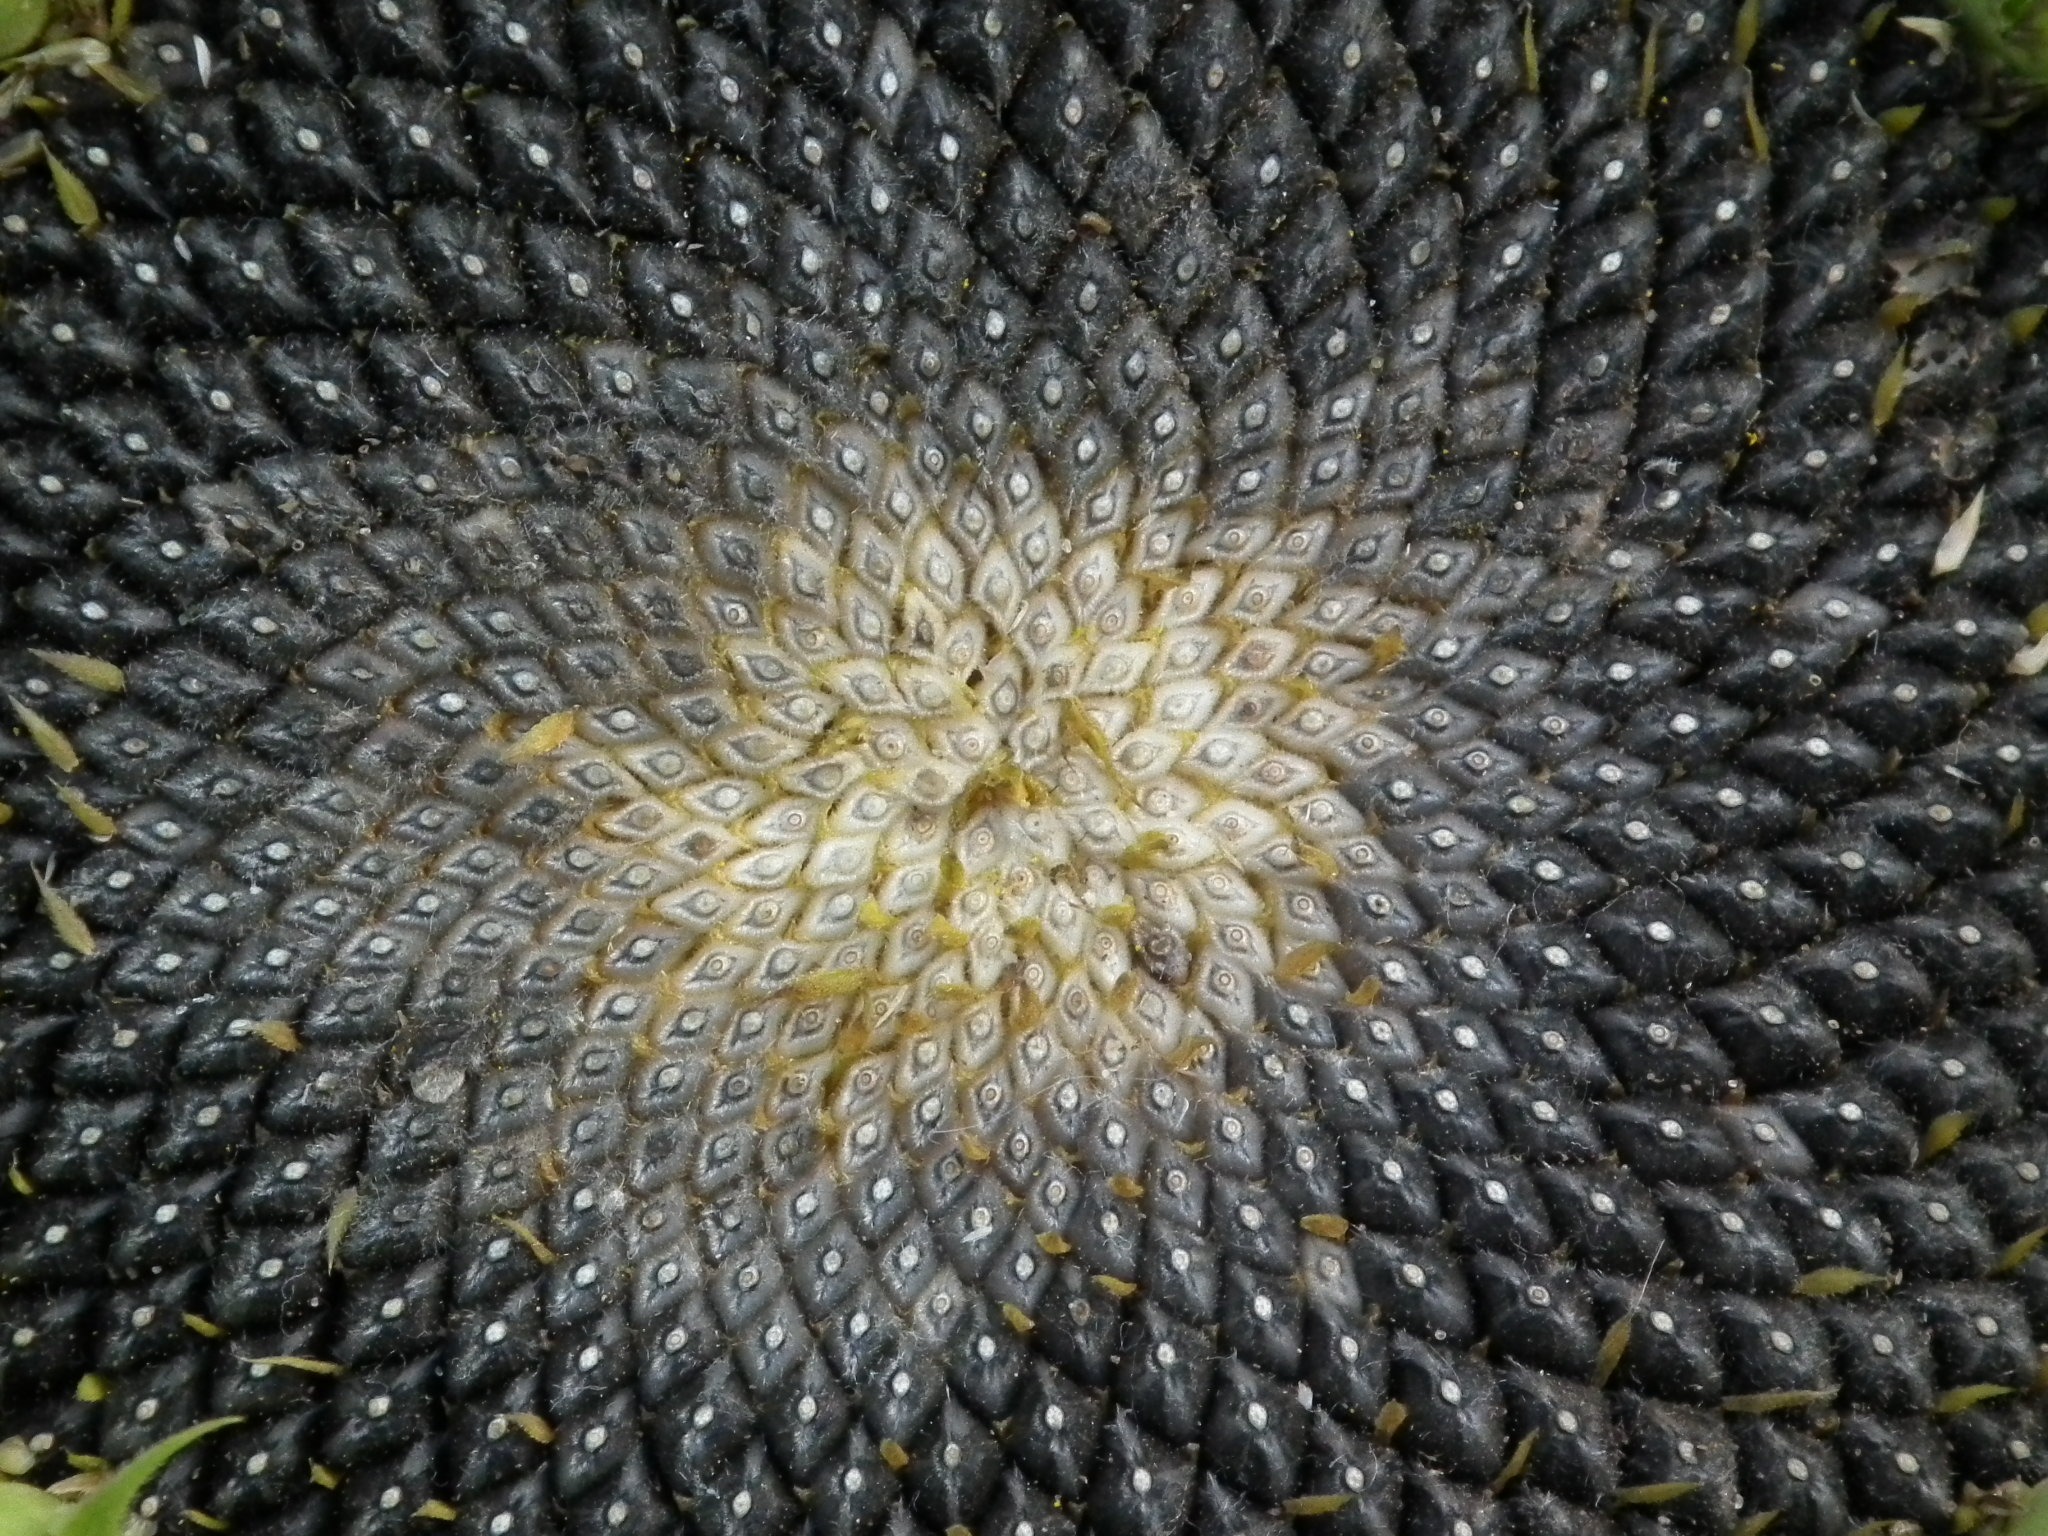
plant, fruit, flower, green, harvest, autumn, botany, black, garden, flora, sunflower, close up, sheet, seeds, grey, sunflower seeds, macro photography, wooden board, flowering plant, daisy family, sunflower seed, land plant